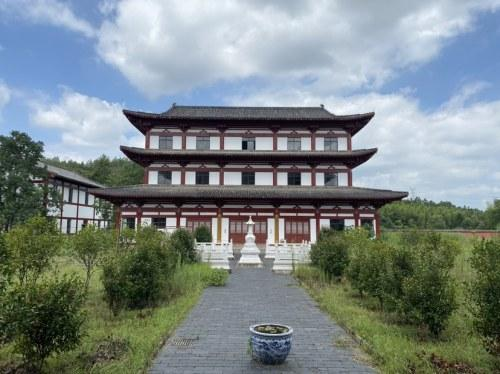
地标名称：宝积禅寺
所在城市：景德镇市·浮梁县